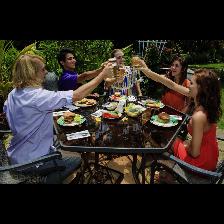
Label: Human